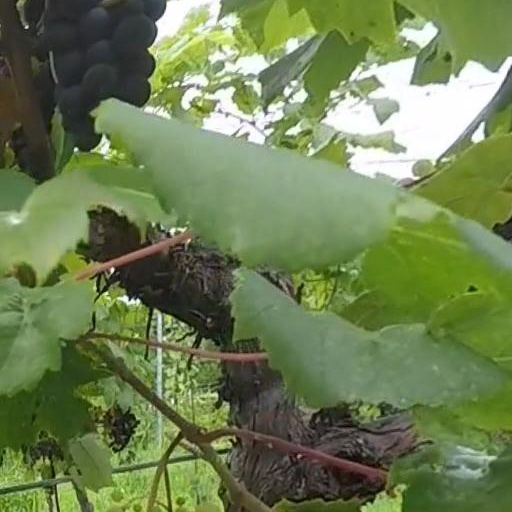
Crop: grape